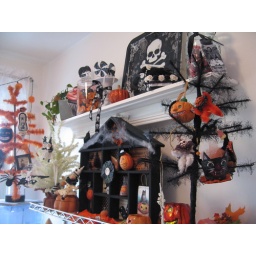
Halloween wall in my kitchen